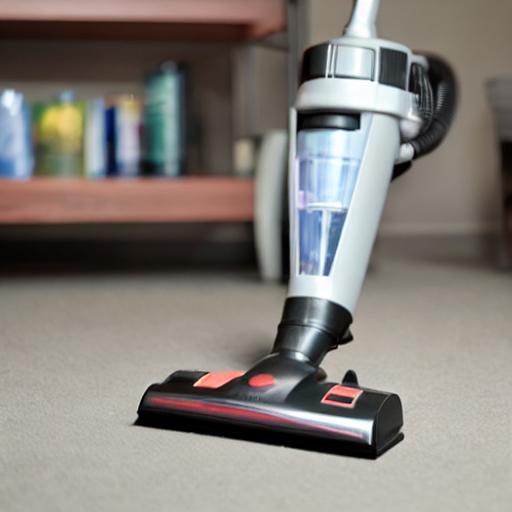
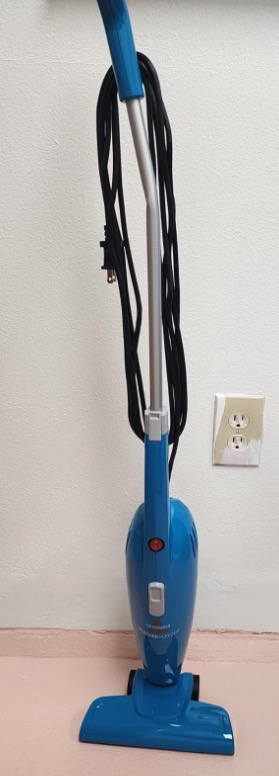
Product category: items_vacuum
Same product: no